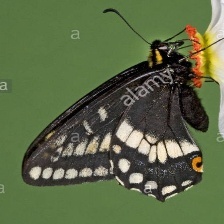
Species: INDRA SWALLOW